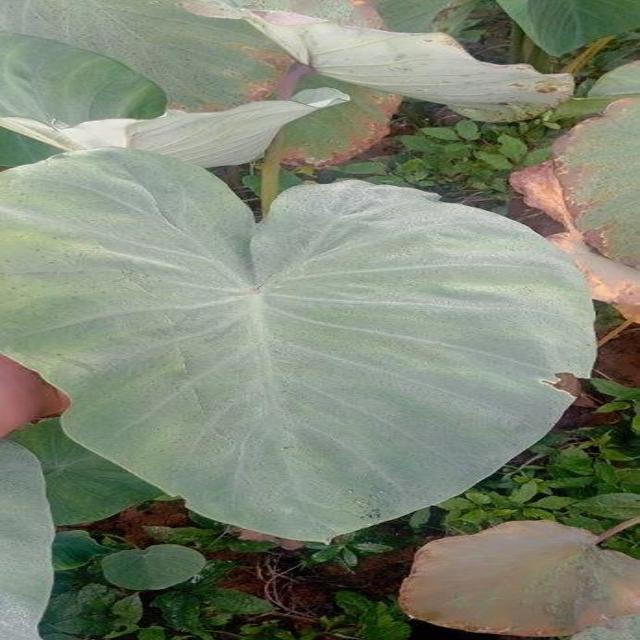
Label: Healthy